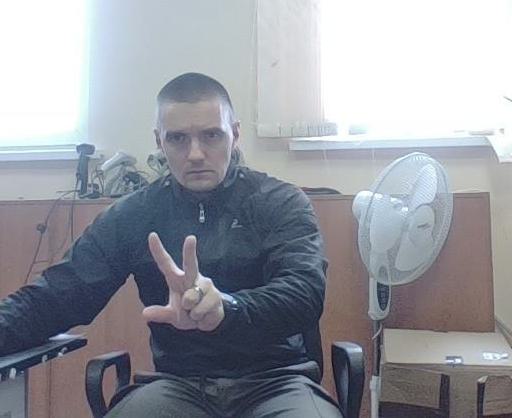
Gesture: three2